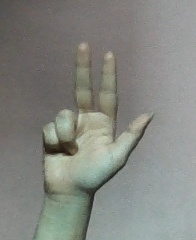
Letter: al